Stennis Space Center

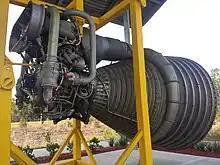
F-1 engine on display at INFINITY science center.

In the 1990s, a new test complex named "E" was constructed to test a variety of new small engine and single/multiple components and concepts. The E test stand complex consists of four distinct test stands